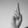
ASL letter: R